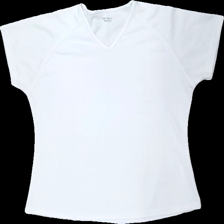
View: front
Type: Top
Category: Ladies
Brand: Soc (Stadium)
Colors: White
Material: 100% polyester
Cut: Regular
Size: M
Season: All
Damage: lös tråd
Damage location: top left
Damage 2: lös tråd
Damage 2 location: middle center
Price range: <50
Recommended usage: Export
Description: vit träningströja